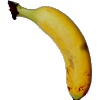
Label: banana_lady_finger